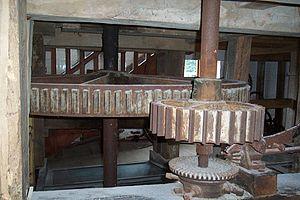
Cette liste des musées du Hampshire, Angleterre contient des musées qui sont définis dans ce contexte comme des institutions qui recueillent et soignent des objets d'intérêt culturel, artistique, scientifique ou historique. leurs collections ou expositions connexes disponibles pour la consultation publique. Sont également inclus les galeries d'art à but non lucratif et les galeries d'art universitaires. Les musées virtuels ne sont pas inclus.